Muscadet

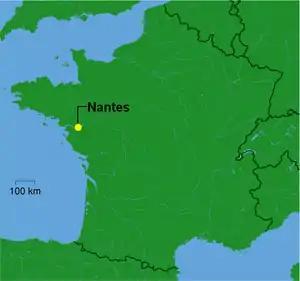
The proximity of Nantes and the Muscadet growing region to the Atlantic coast brings a strong maritime influence to the region

The Muscadet growing region lies at the far western reaches of the Loire Valley and is dominated by maritime influences of the nearby Atlantic Ocean. The ocean's influence makes the climate of the Muscadet region cooler than the rest of the Loire Valley with more precipitation. Wine expert Tom Stevenson notes that the city of Nantes serves as a shield, protecting the region from northwesterly winds. However the closest vineyards to the city in the village of Vertou are located over 9.5 km from the city center and at higher elevation. Winters have the potential to be harsh with deep freezes common and threatening all the way into early spring.